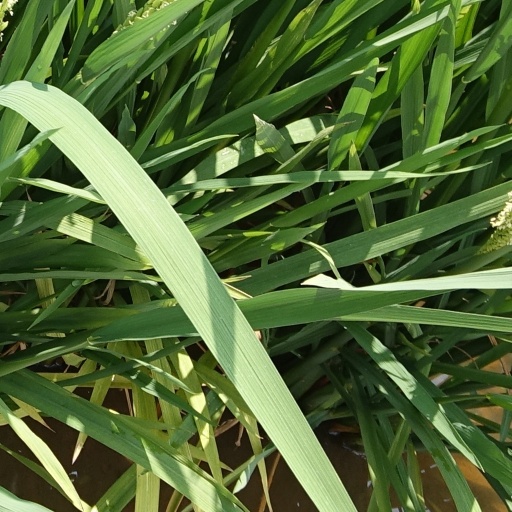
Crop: rice